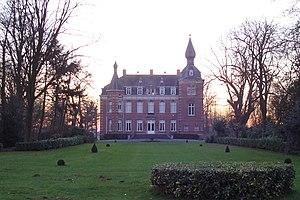
Cette page regroupe l'ensemble des monuments classés de la commune belge d'Oostkamp.